Drone warfare

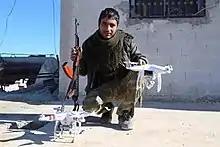
Weaponizing of DJI Phantom commercial videography UAVs

On 6 January 2018, Russian forces thwarted a drone (UAV) swarm attack on the Khmeimim Air Base, the first of this kind in the history of warfare.